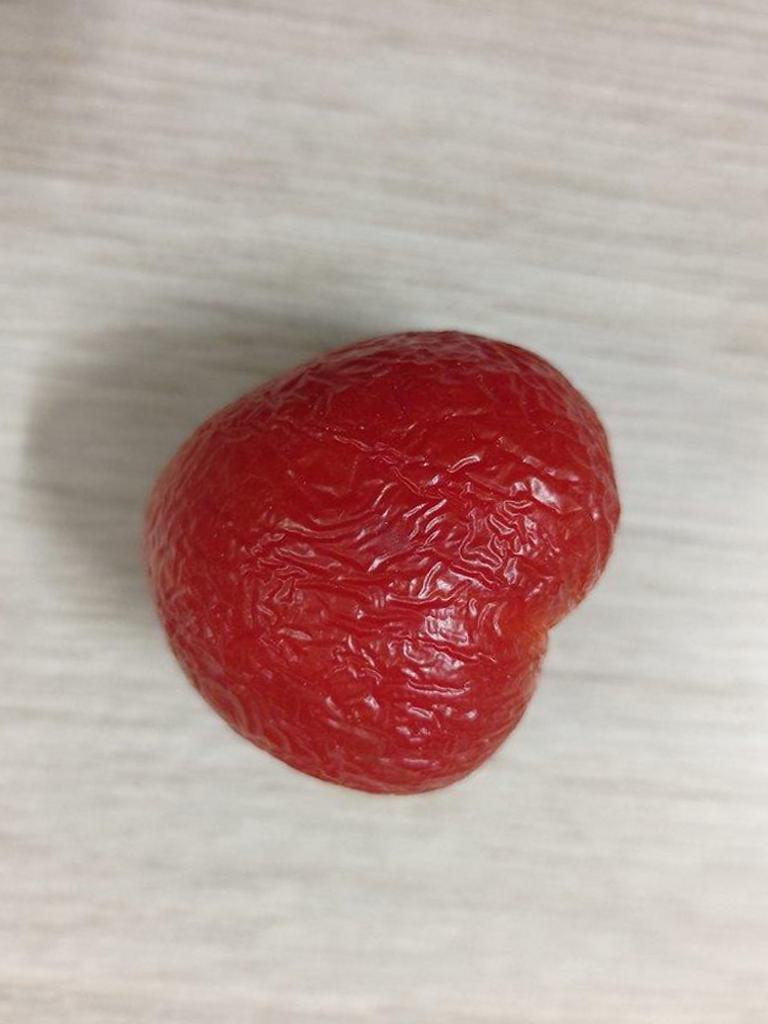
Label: Rotten